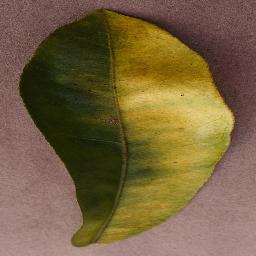
Label: Orange___Haunglongbing_(Citrus_greening)